Bed Peace

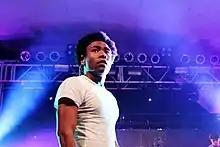
Musician Childish Gambino was featured on the song.

"Bed Peace" is a minimalist R&B song. "Bed Peace" is built over a "laid-back, mid tempo" production and contains a "breezy beat."